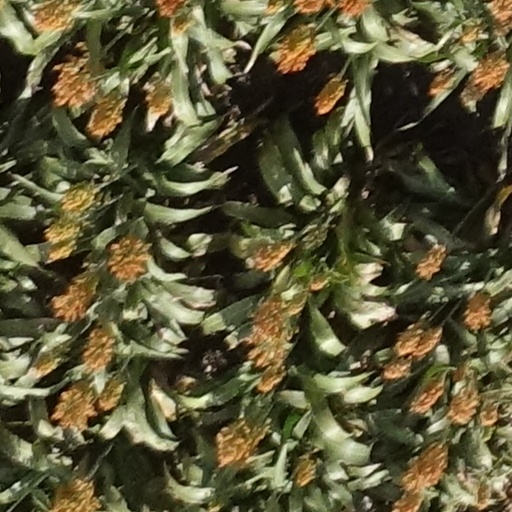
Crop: sorghum